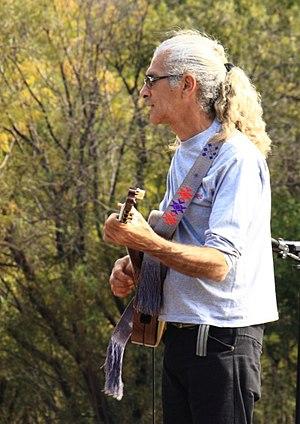
Steve Newman, né au Cap en Afrique du Sud le 25 janvier 1952, est un chanteur, guitariste et musicien sud-africain, l'un des trois fondateurs du groupe Tananas.